Andrés Pérez de Herrasti

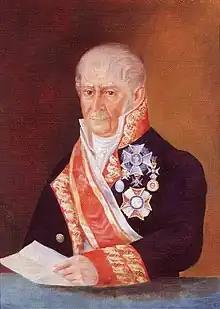

After enlisting as a cadet in the Provincial Regiment of Granada in 1762, Pérez de Herrasti transferred to the Royal Guards Corps in 1764, seeing action in Algeria in 1775. Promoted to second lieutenant in 1779, he participated in the blockade and siege of Gibraltar until 1783. Promoted two years later to lieutenant, he saw action at the siege of Oran in 1791 and, from April 1793, in the War of the Pyrenees at Masdeu, Perpignan, Millas, Trouillas, Bolou and Banyuls dels Aspres, by which time he had been promoted to captain. In 1794 his battalion was beaten back at the defence of Pla del Rey and Pérez de Herrasti was taken prisoner.